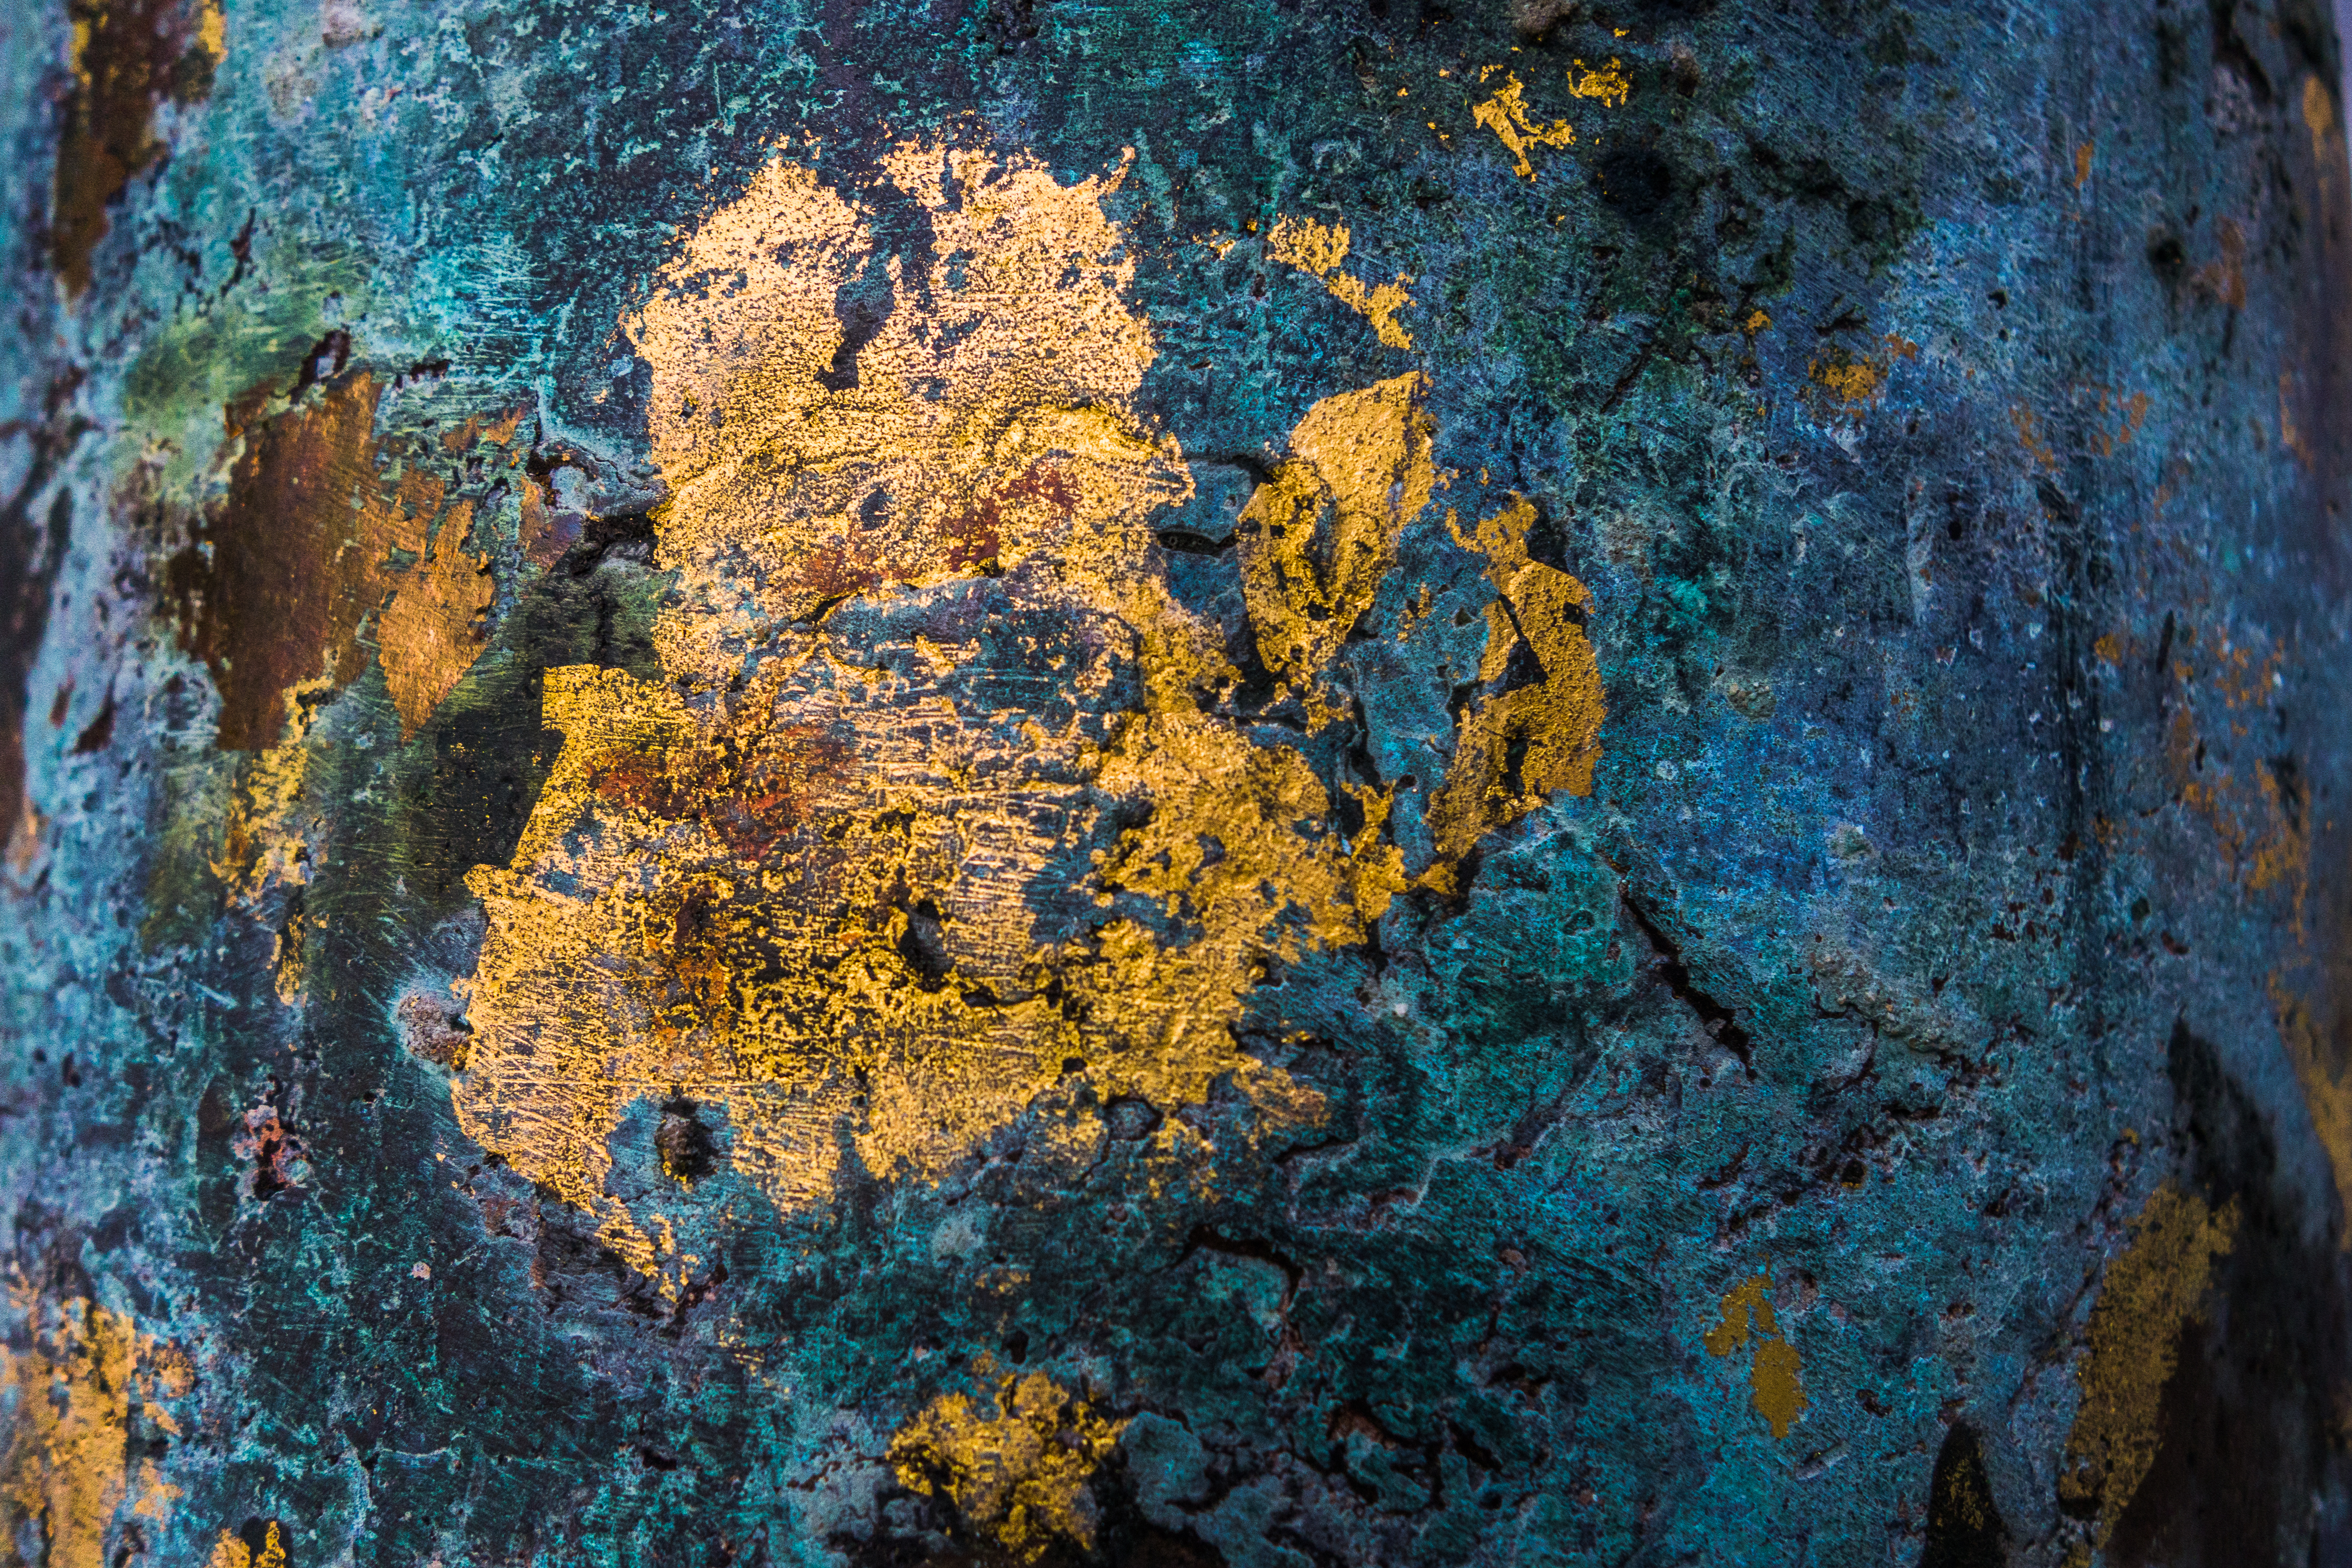
stucco work, thai, art, sculpture, temple, surface, blue, rust, green, turquoise, yellow, water, tree, painting, wall, pattern, close up, design, organism, Colorfulness, geology, trunk, photography, world, wood, paint, plant, rock, space, metal